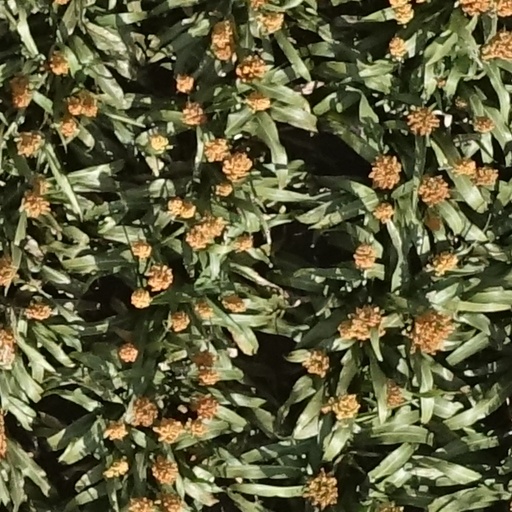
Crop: sorghum